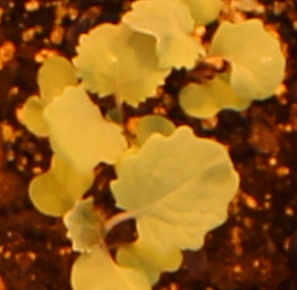
Label: Canola